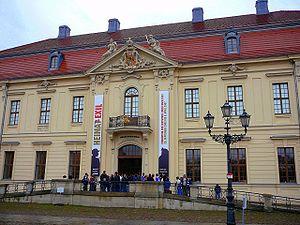
Le Musée juif de Berlin est l'un des musées les plus grands d’Europe. Créé par l'architecte américain d'origine polonaise Daniel Libeskind, il a été inauguré en 2001. Situé dans le quartier de Kreuzberg à Berlin, il est constitué de deux bâtiments abritant une exposition permanente et de nombreuses expositions temporaires retraçant deux millénaires d’histoire des Juifs en Allemagne.